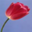
Label: tulip